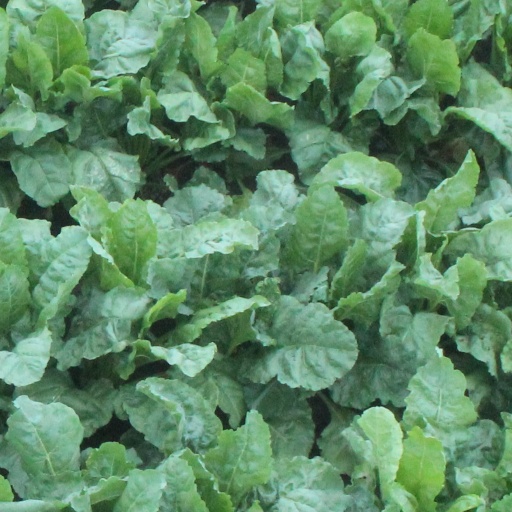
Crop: sugar beet